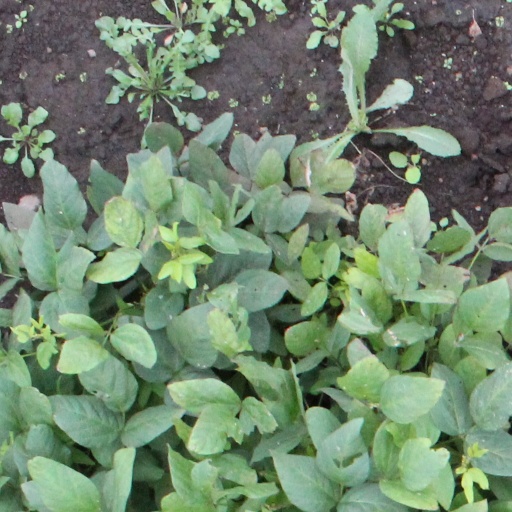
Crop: soybean